Endangered Species Act of 1973

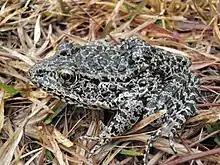

The central feature of the Act is listing, protecting, and recovering domestic species of animals and plants that are threatened or endangered. Additionally, Section 8 of the Act directs that international treaties and conventions pertaining to imperiled species are also to be implemented.